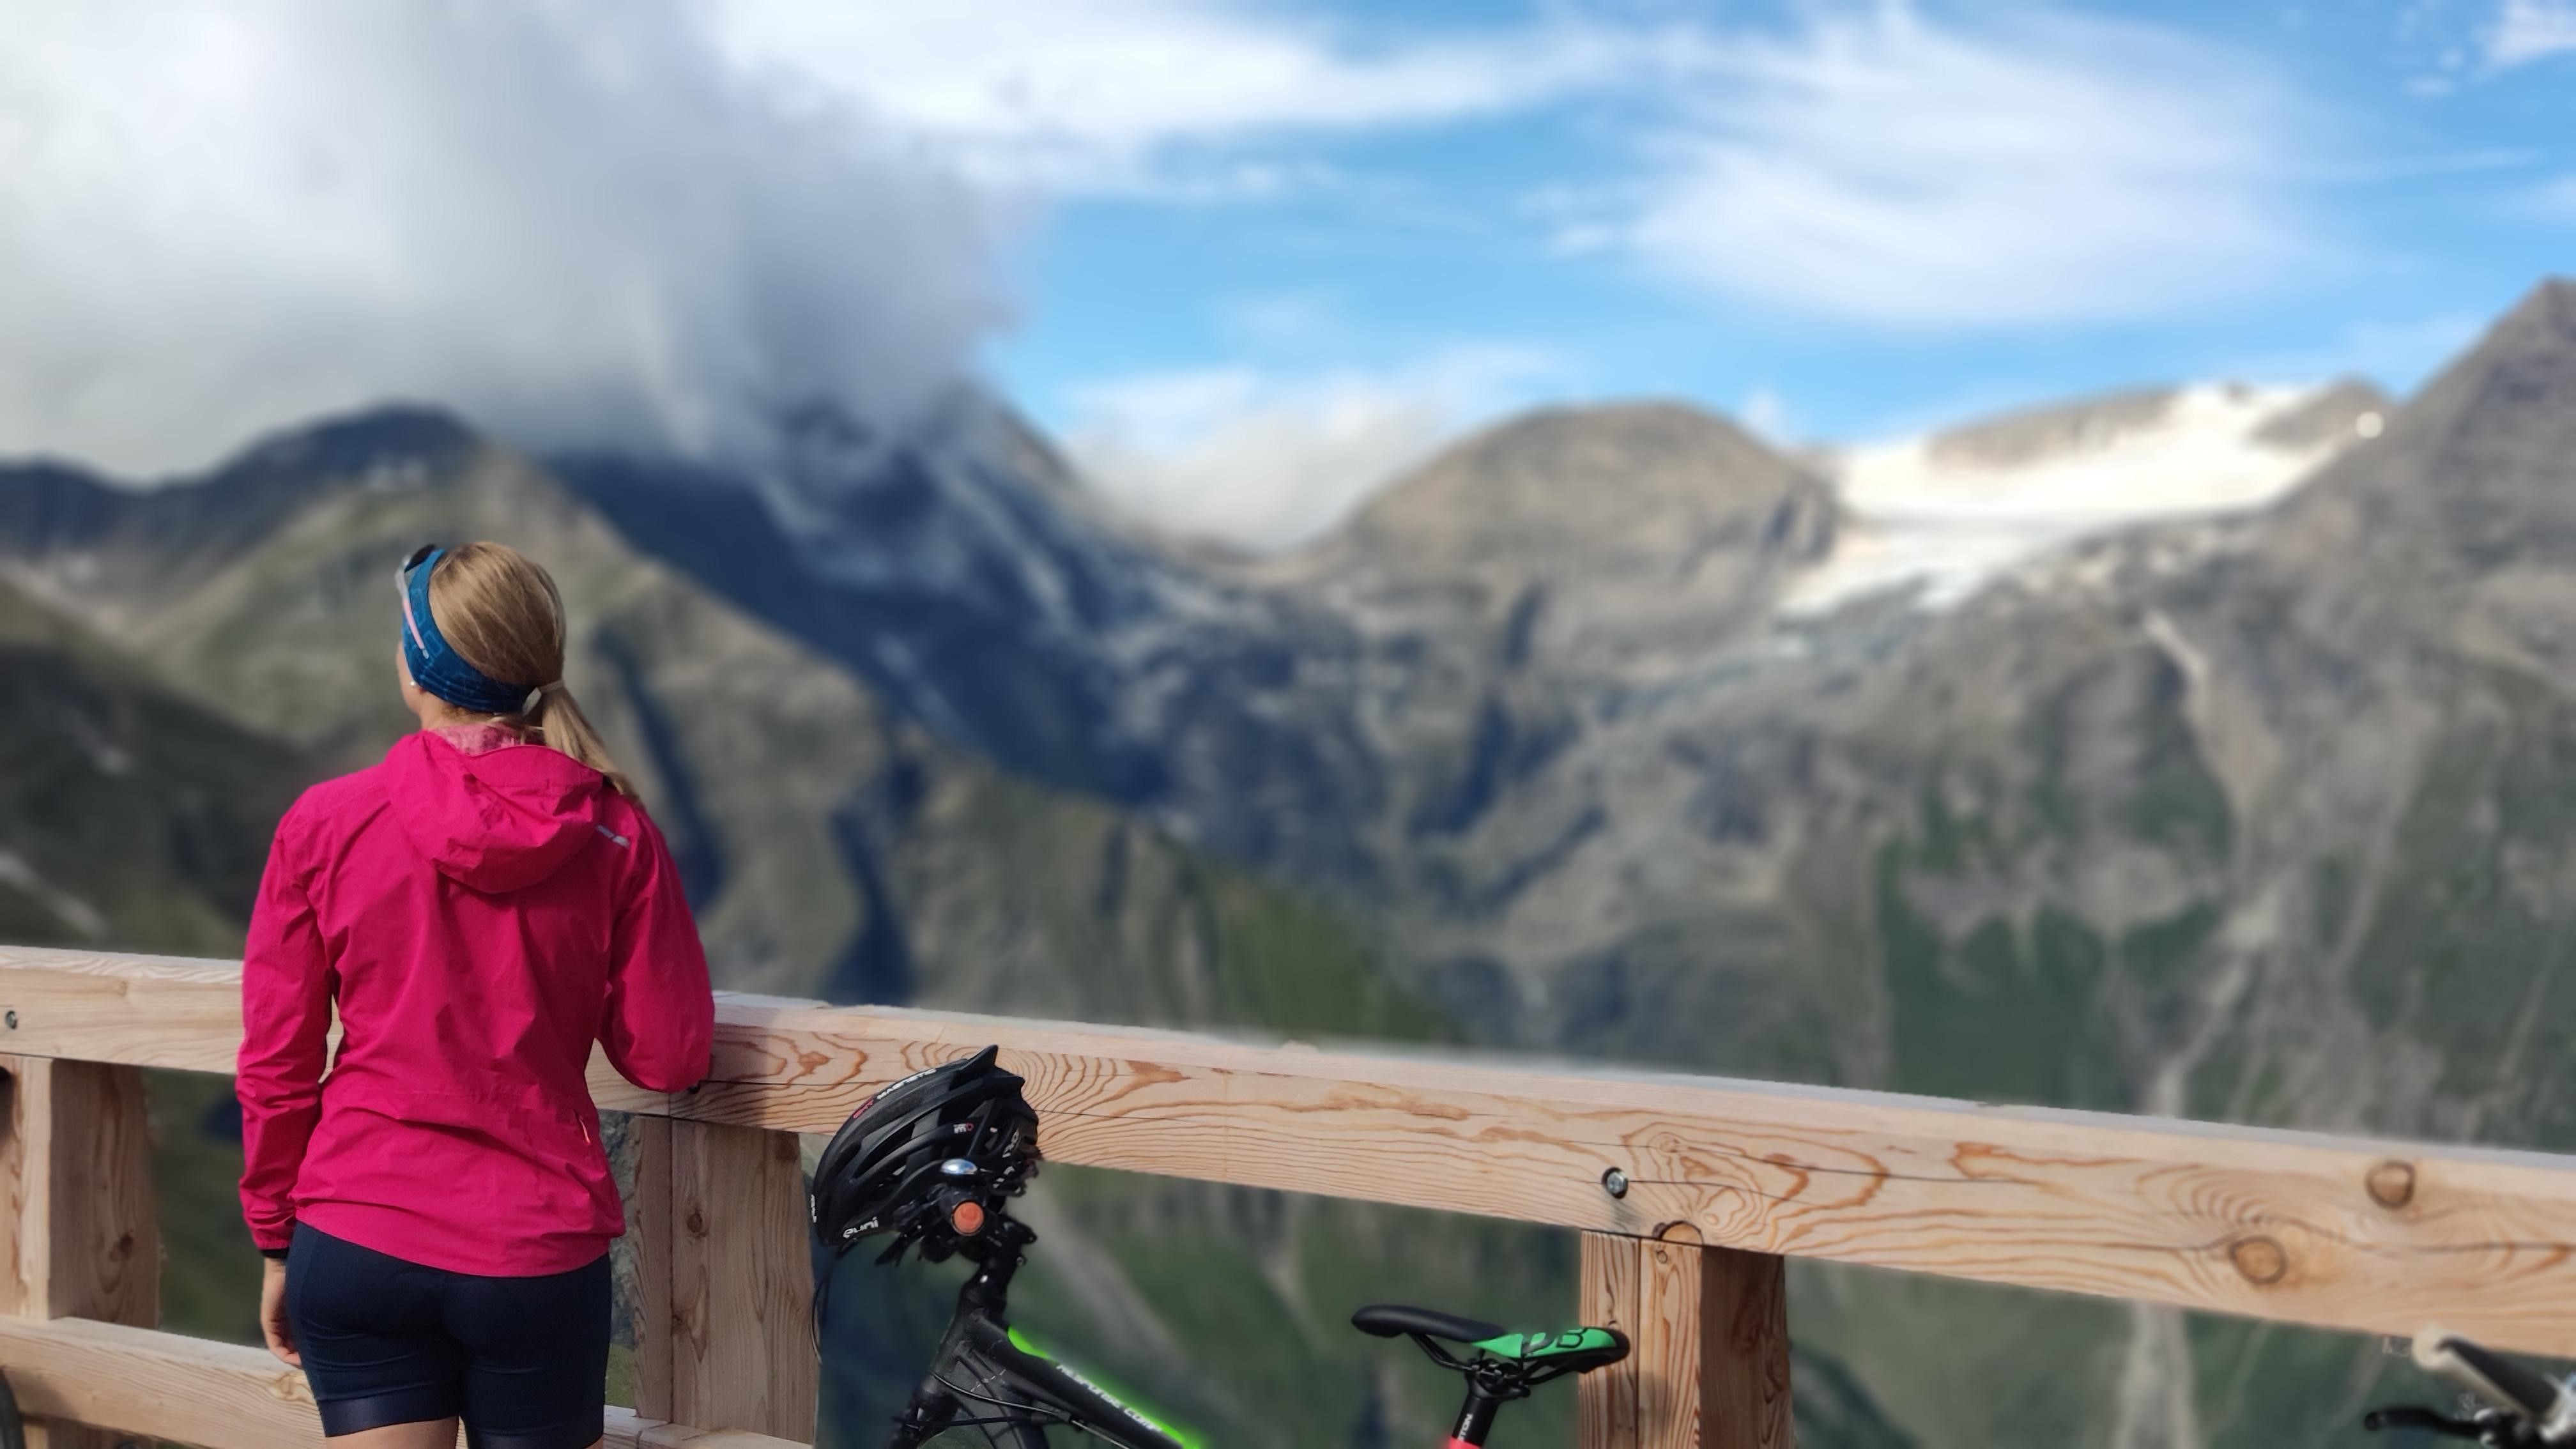
natural, cloud, mountain, sky, nature, highland, bicycles equipment and supplies, shorts, fence, bicycle handlebar, travel, People in nature, landscape, mountainous landforms, leisure, mountain range, hill, grassland, recreation, road, valley, hill station, bicycle frame, adventure, fell, wilderness, ridge, tourism, glacial landform, backpacking, reservoir, vacation, cycling, forest, cycle sport, summit, walking, winter, massif, trail, road bicycle, rock, hiking, t shirt, alps, mountain bike, glacier, sound